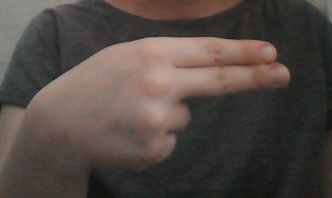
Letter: ain